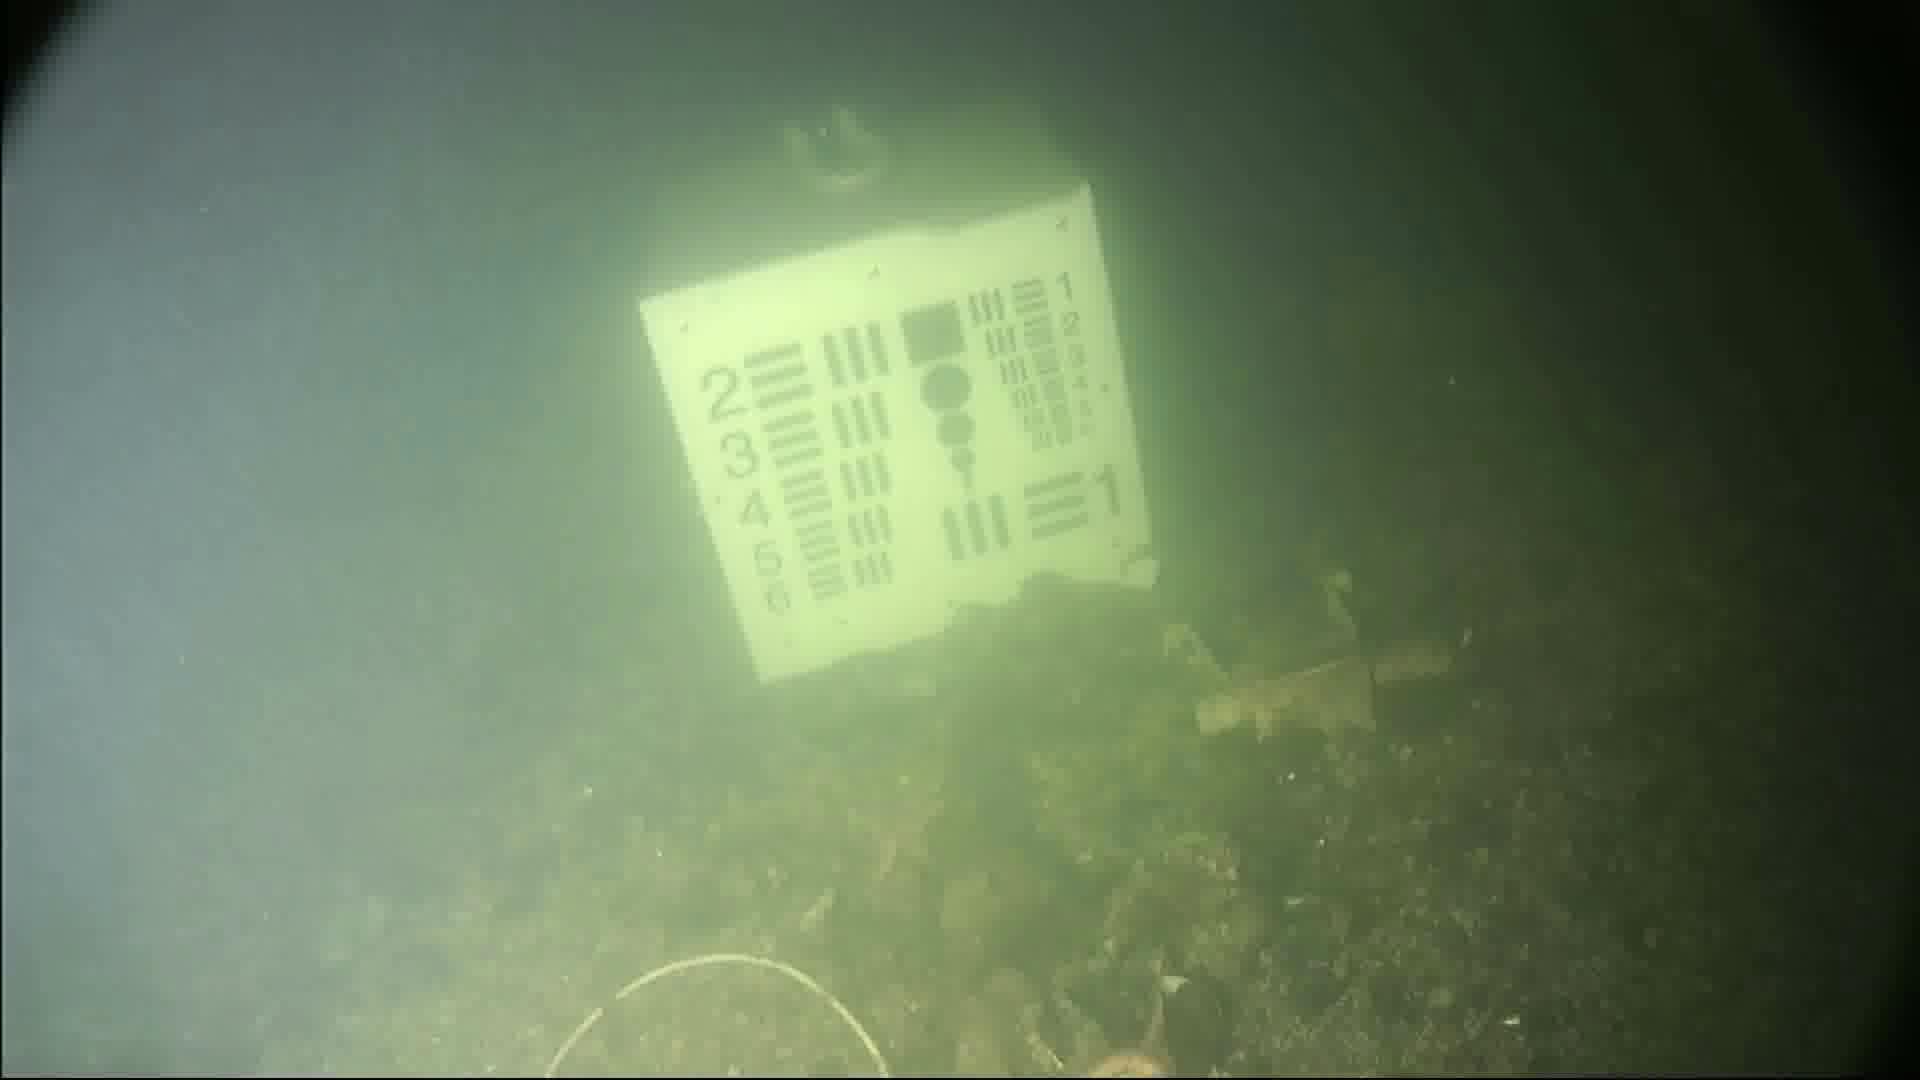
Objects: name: starfish